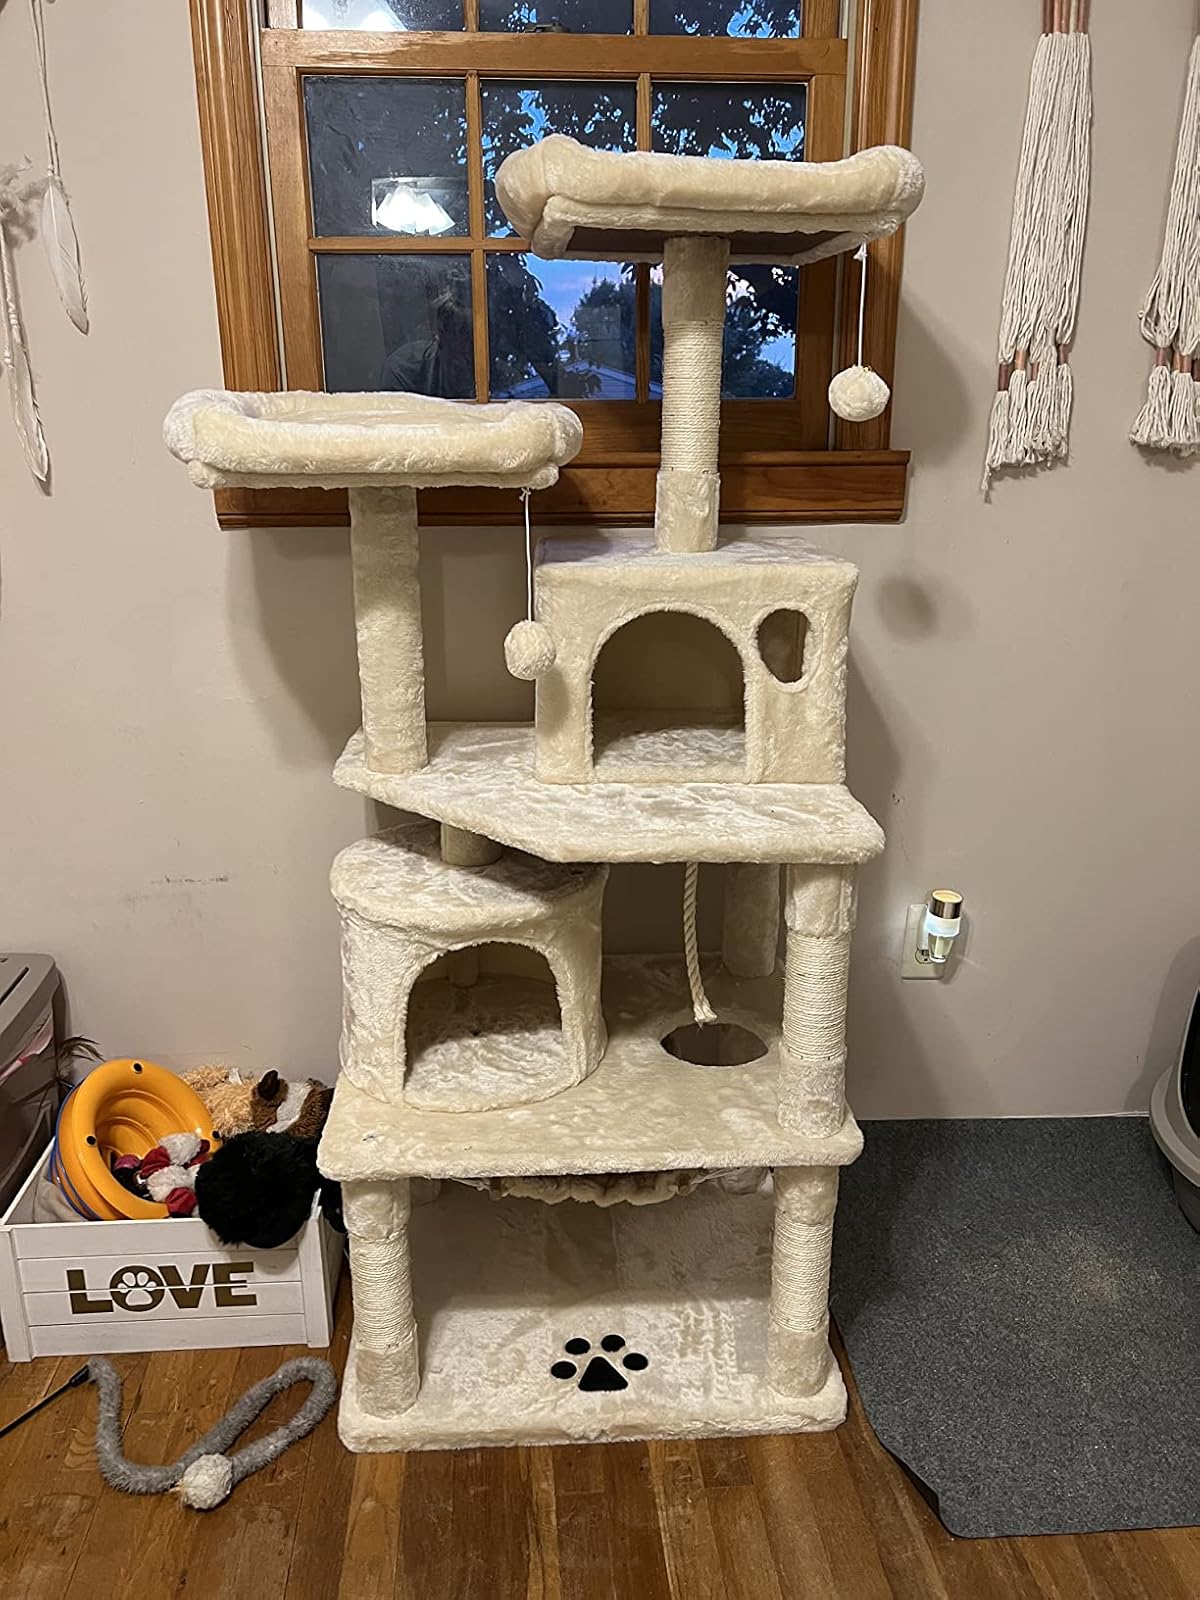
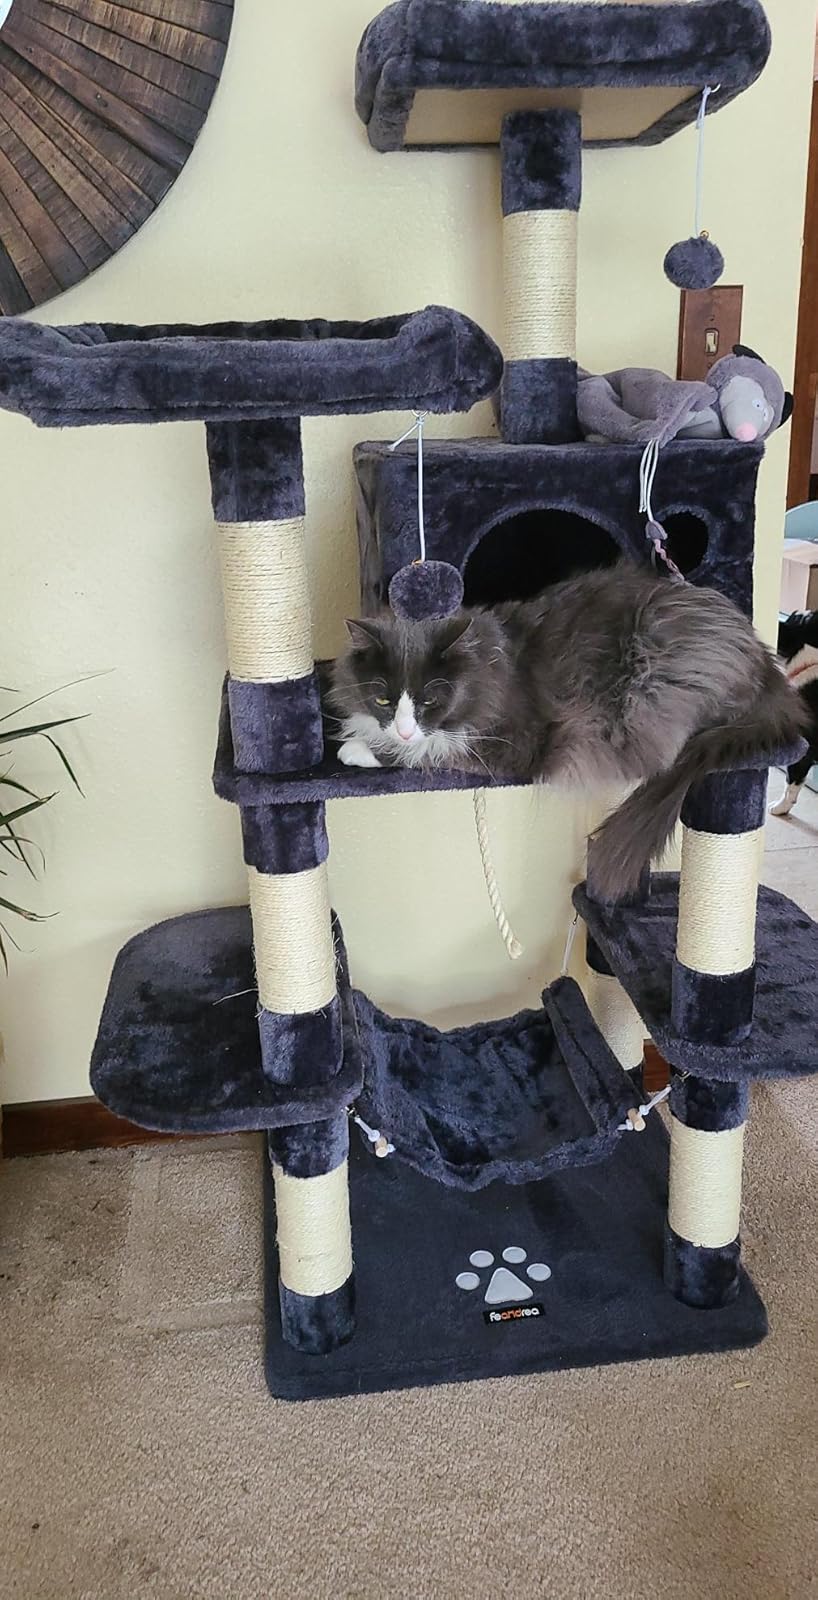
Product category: items_cat tree
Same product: no